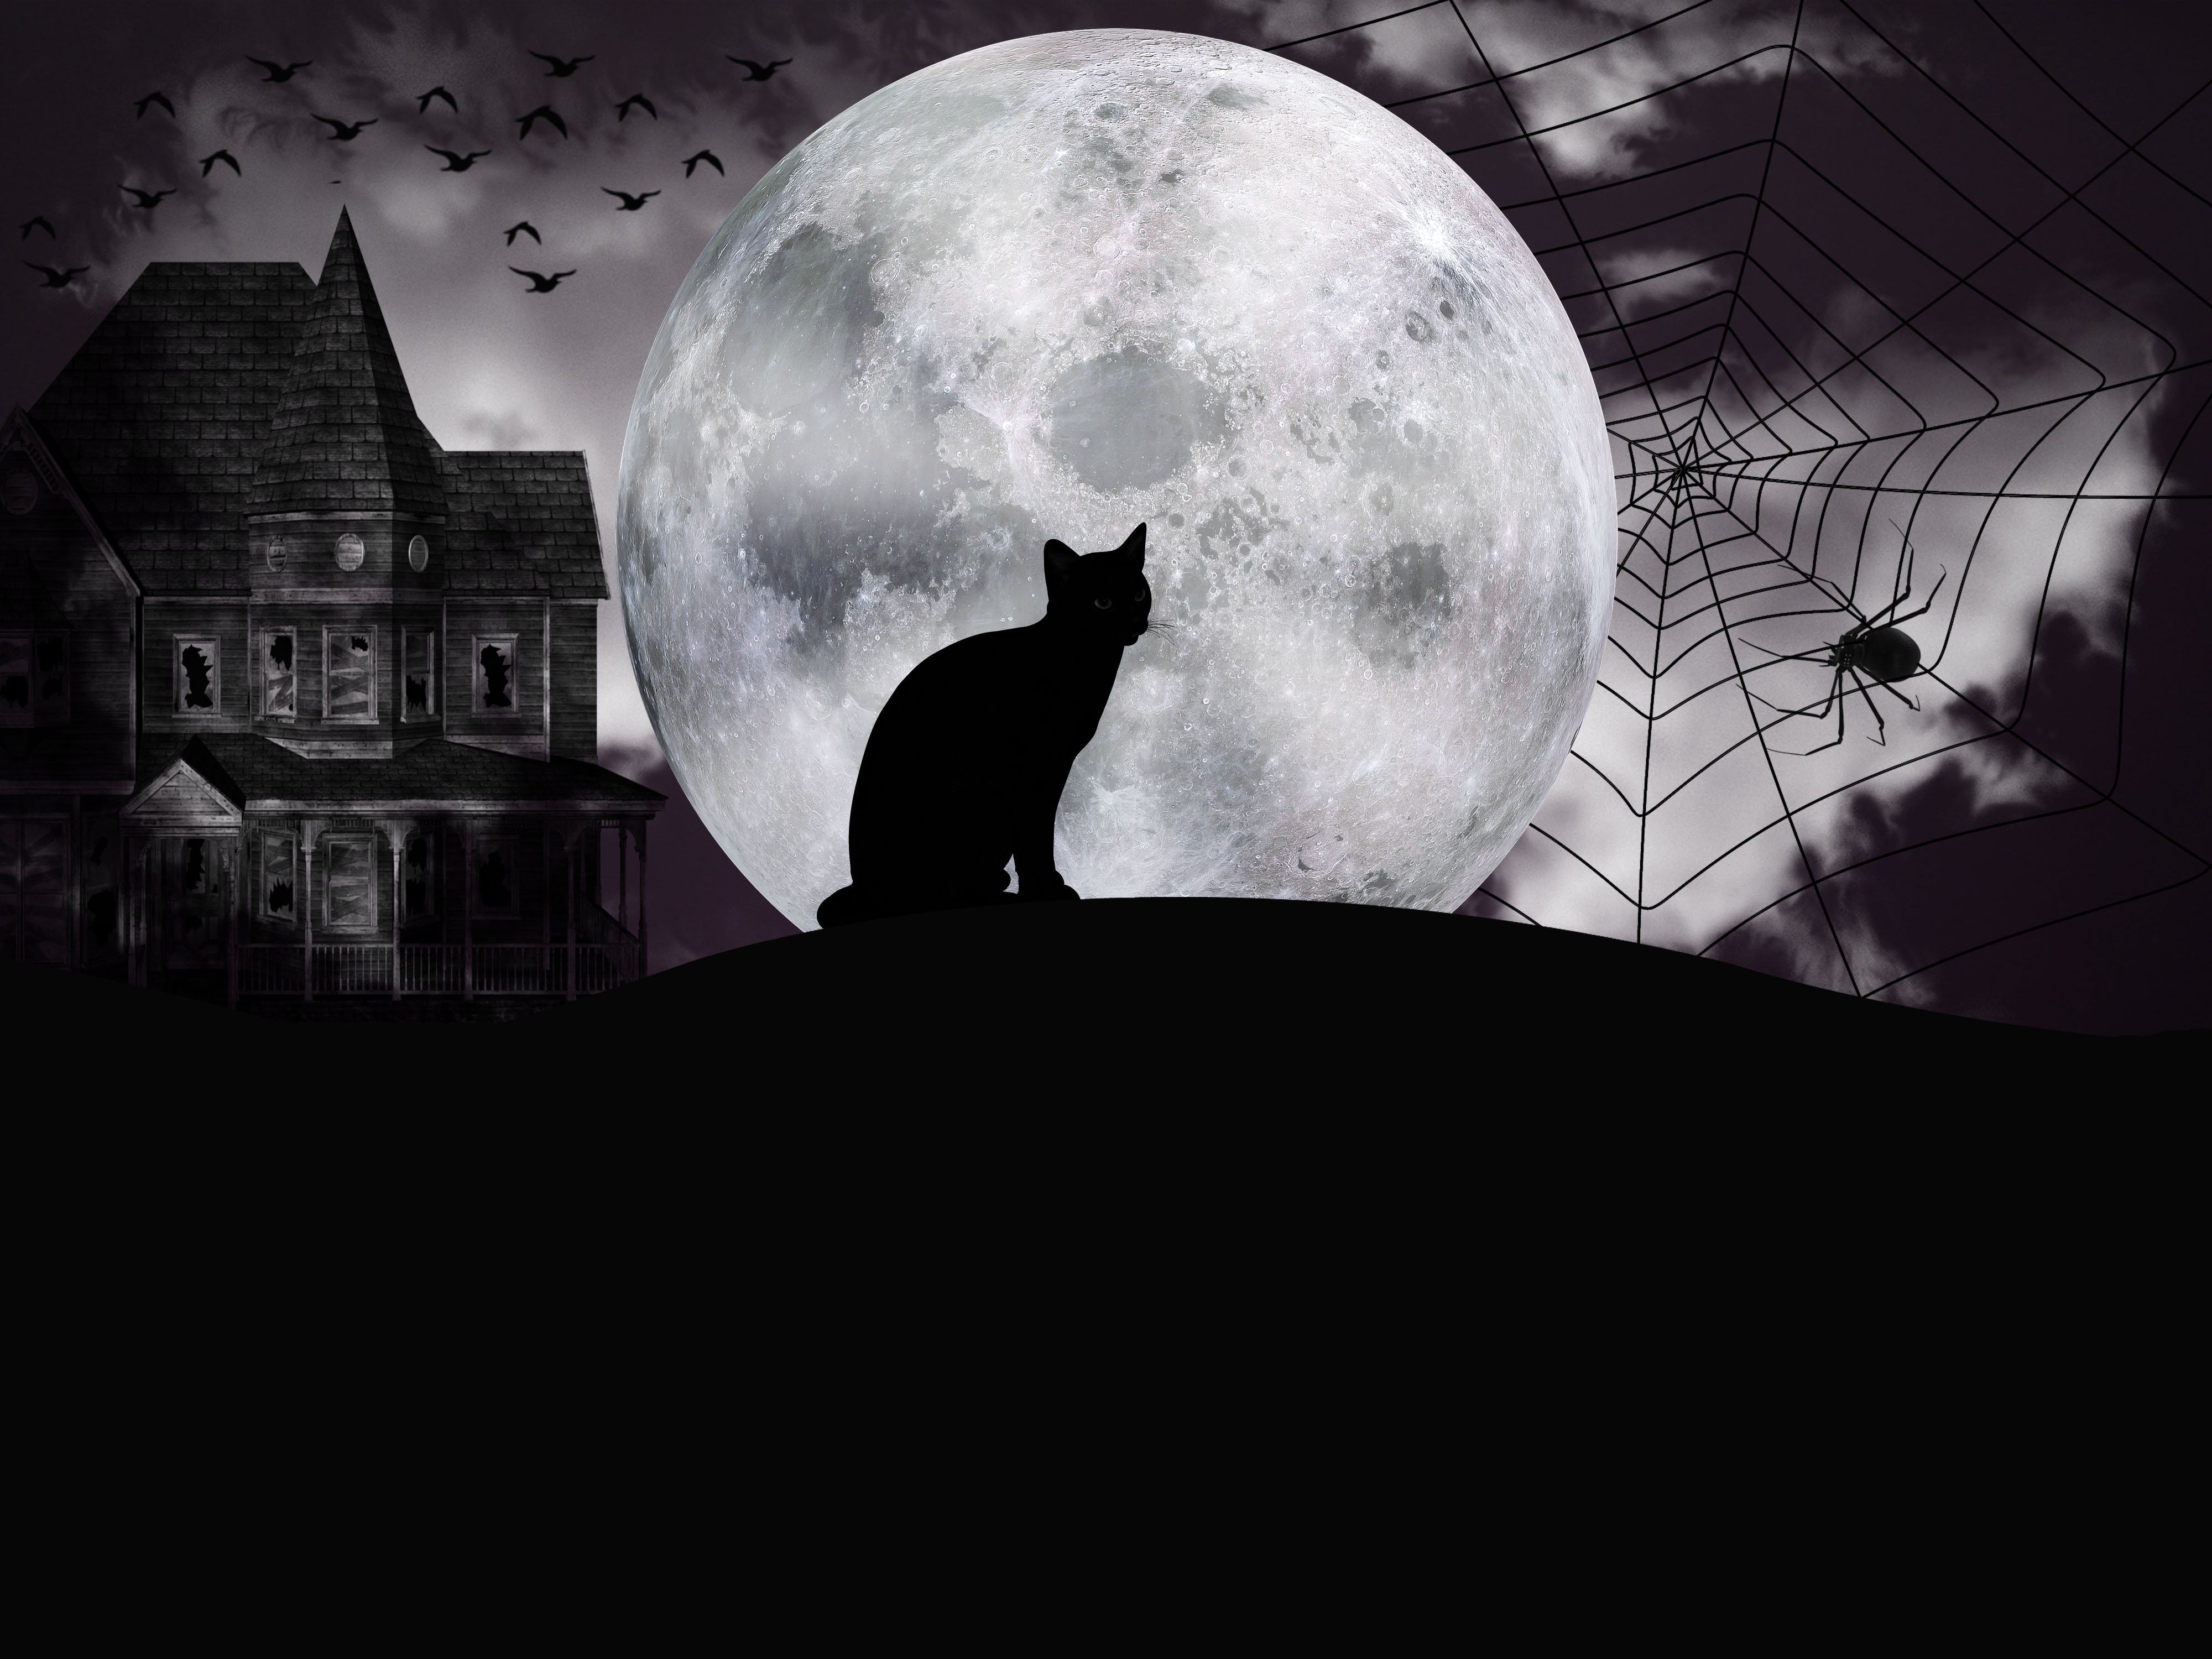
halloween, night of witches, night, moon, cat, mystery, fantasy, silhouette, black, black and white, monochrome photography, darkness, moonlight, monochrome, photography, sky, atmosphere, daytime, computer wallpaper, full moon, sphere, midnight, stock photography, graphics, art, world, visual arts, space, celestial event, font